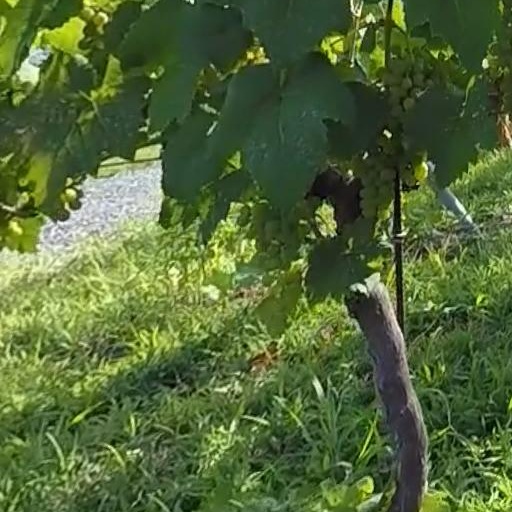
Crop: grape